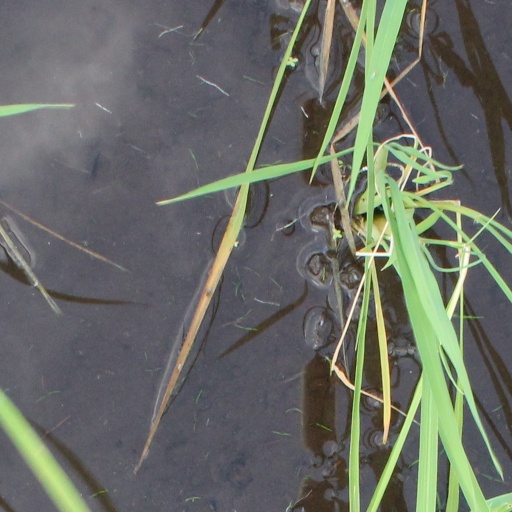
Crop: rice